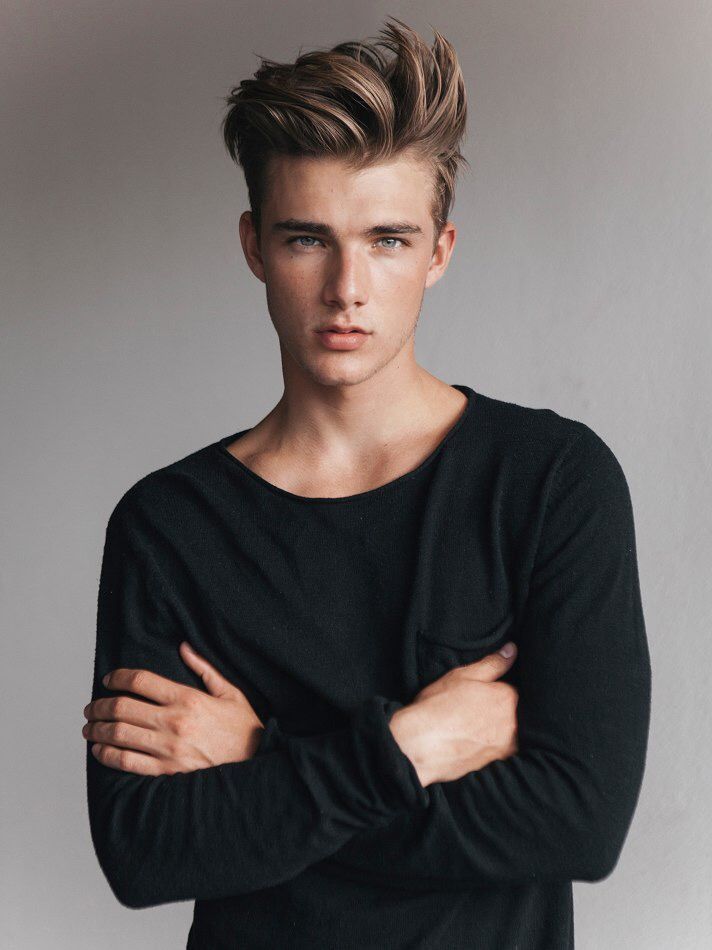
Portrait style: Real Portrait